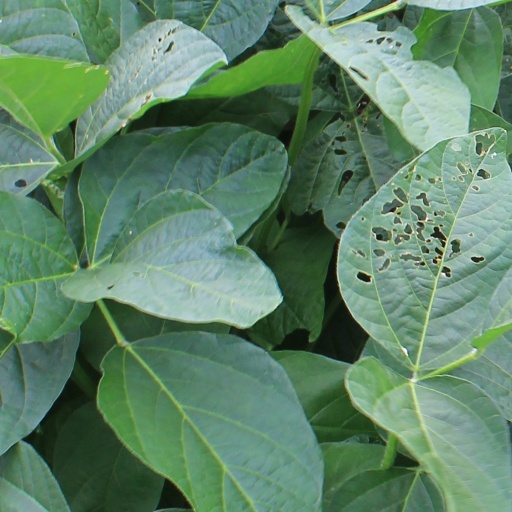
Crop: soybean